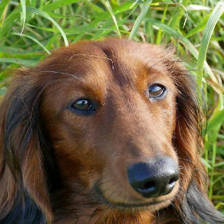
Label: animals